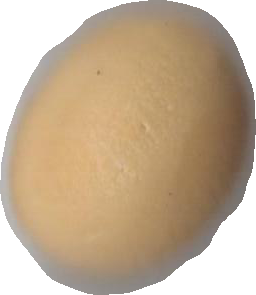
Variety: Dega